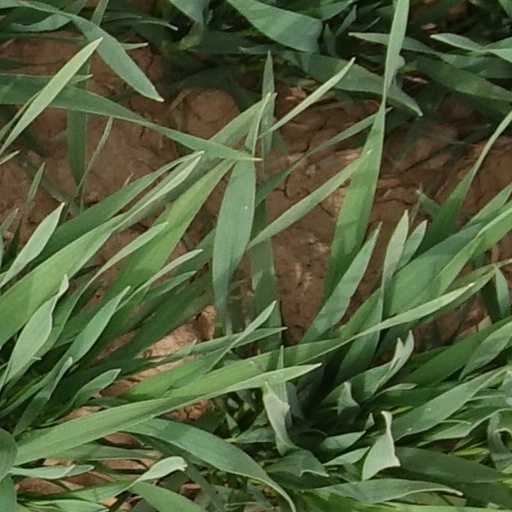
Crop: wheat